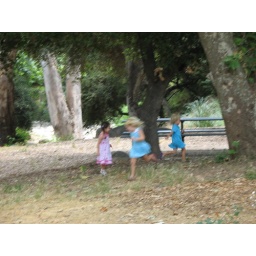
The girls running around (the two in blue are my flower girls).